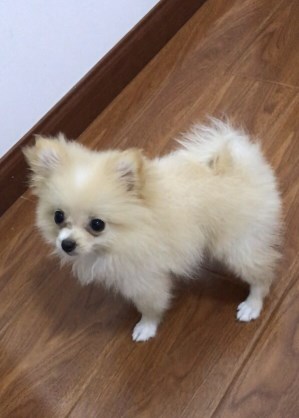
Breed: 1936-n000005-Pomeranian